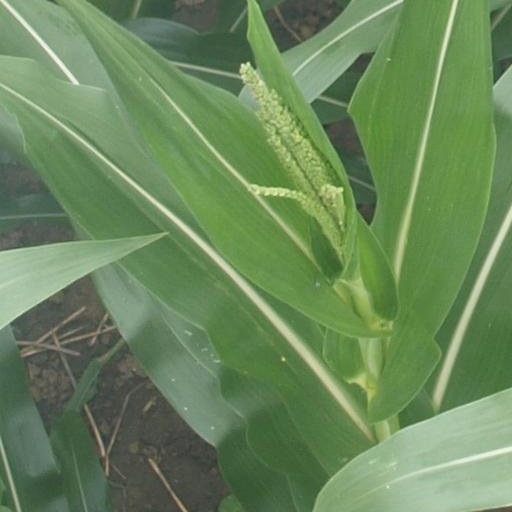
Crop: maize; corn